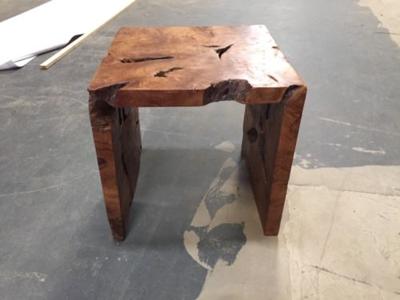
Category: table